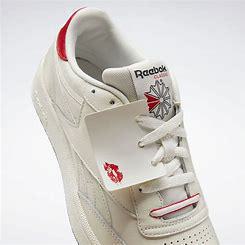
Brand: Reebok
Model: Club C Revenge